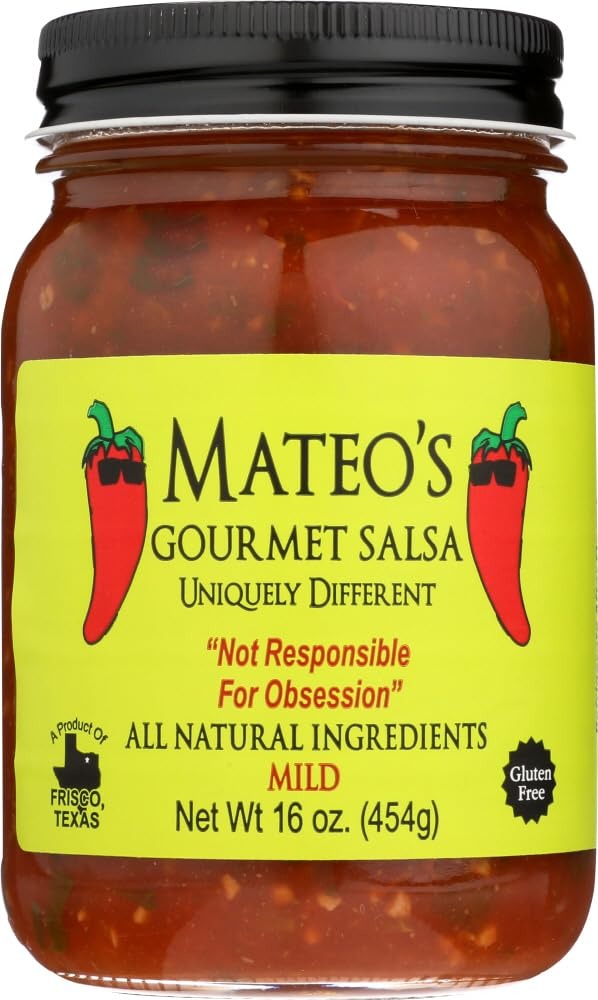
Item Name: Mateo's Gourmet Salsa Mild (6x16oz)
Bullet Point: {htmlentities(Mateo's Gourmet Salsa Mild (6x16oz))}
Product Description: Enjoy Mateo's Gourmet Salsa Mild (6x16Oz). Mateo's uses all natural ingredients to ensure that you will be eating a flavorful, fresh, and healthy product. This is the perfect salsa for people who want nothing but the best tasting product in their household. Note: description is informational only. Please refer to ingredients on the product before use. Please address any health or dietary questions to your health professional before using this item.
Value: 96.0
Unit: Fl Oz

Price: 40.555